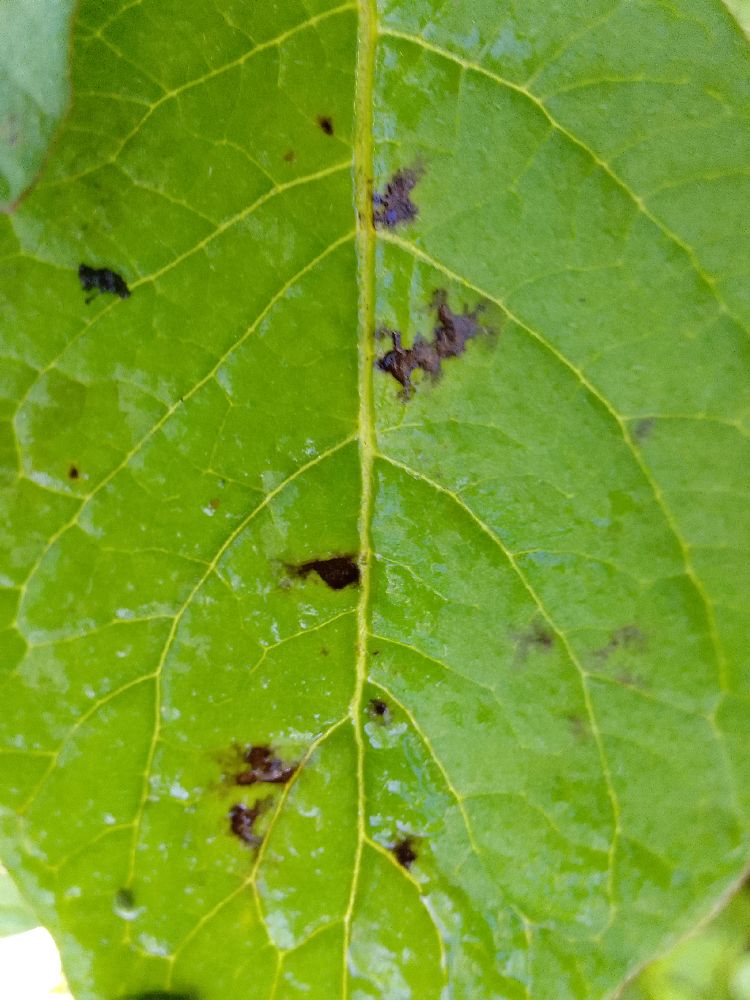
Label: Early blight